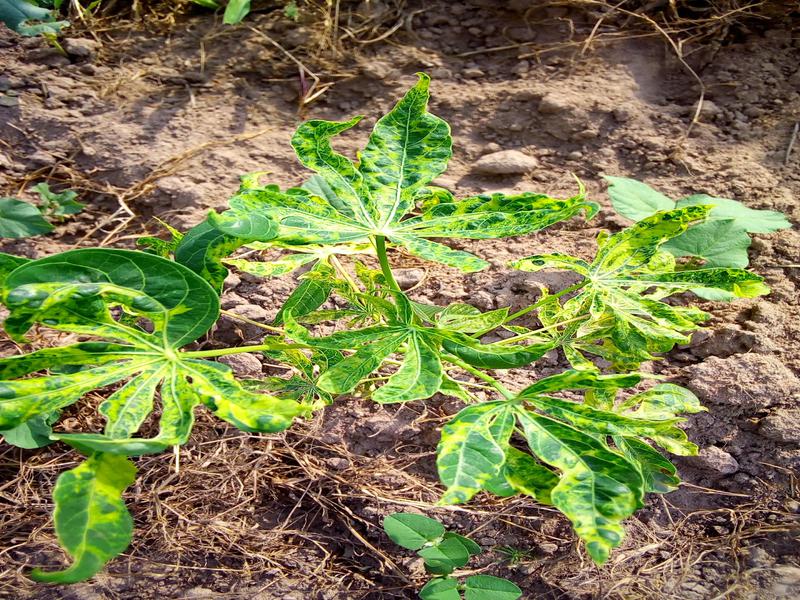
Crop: cassava
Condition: mosaic_disease